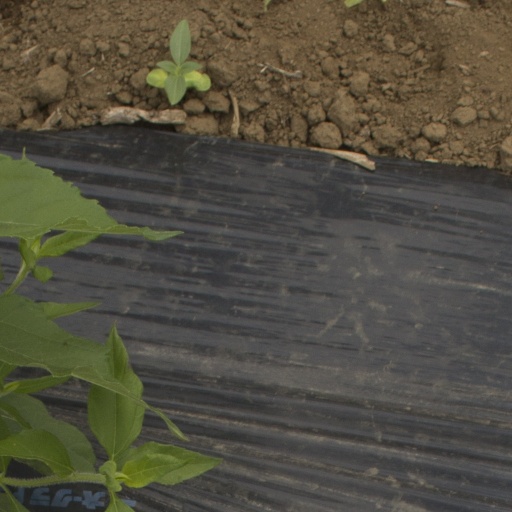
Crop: Jerusalem artichoke